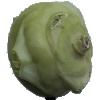
Label: Kohlrabi 1